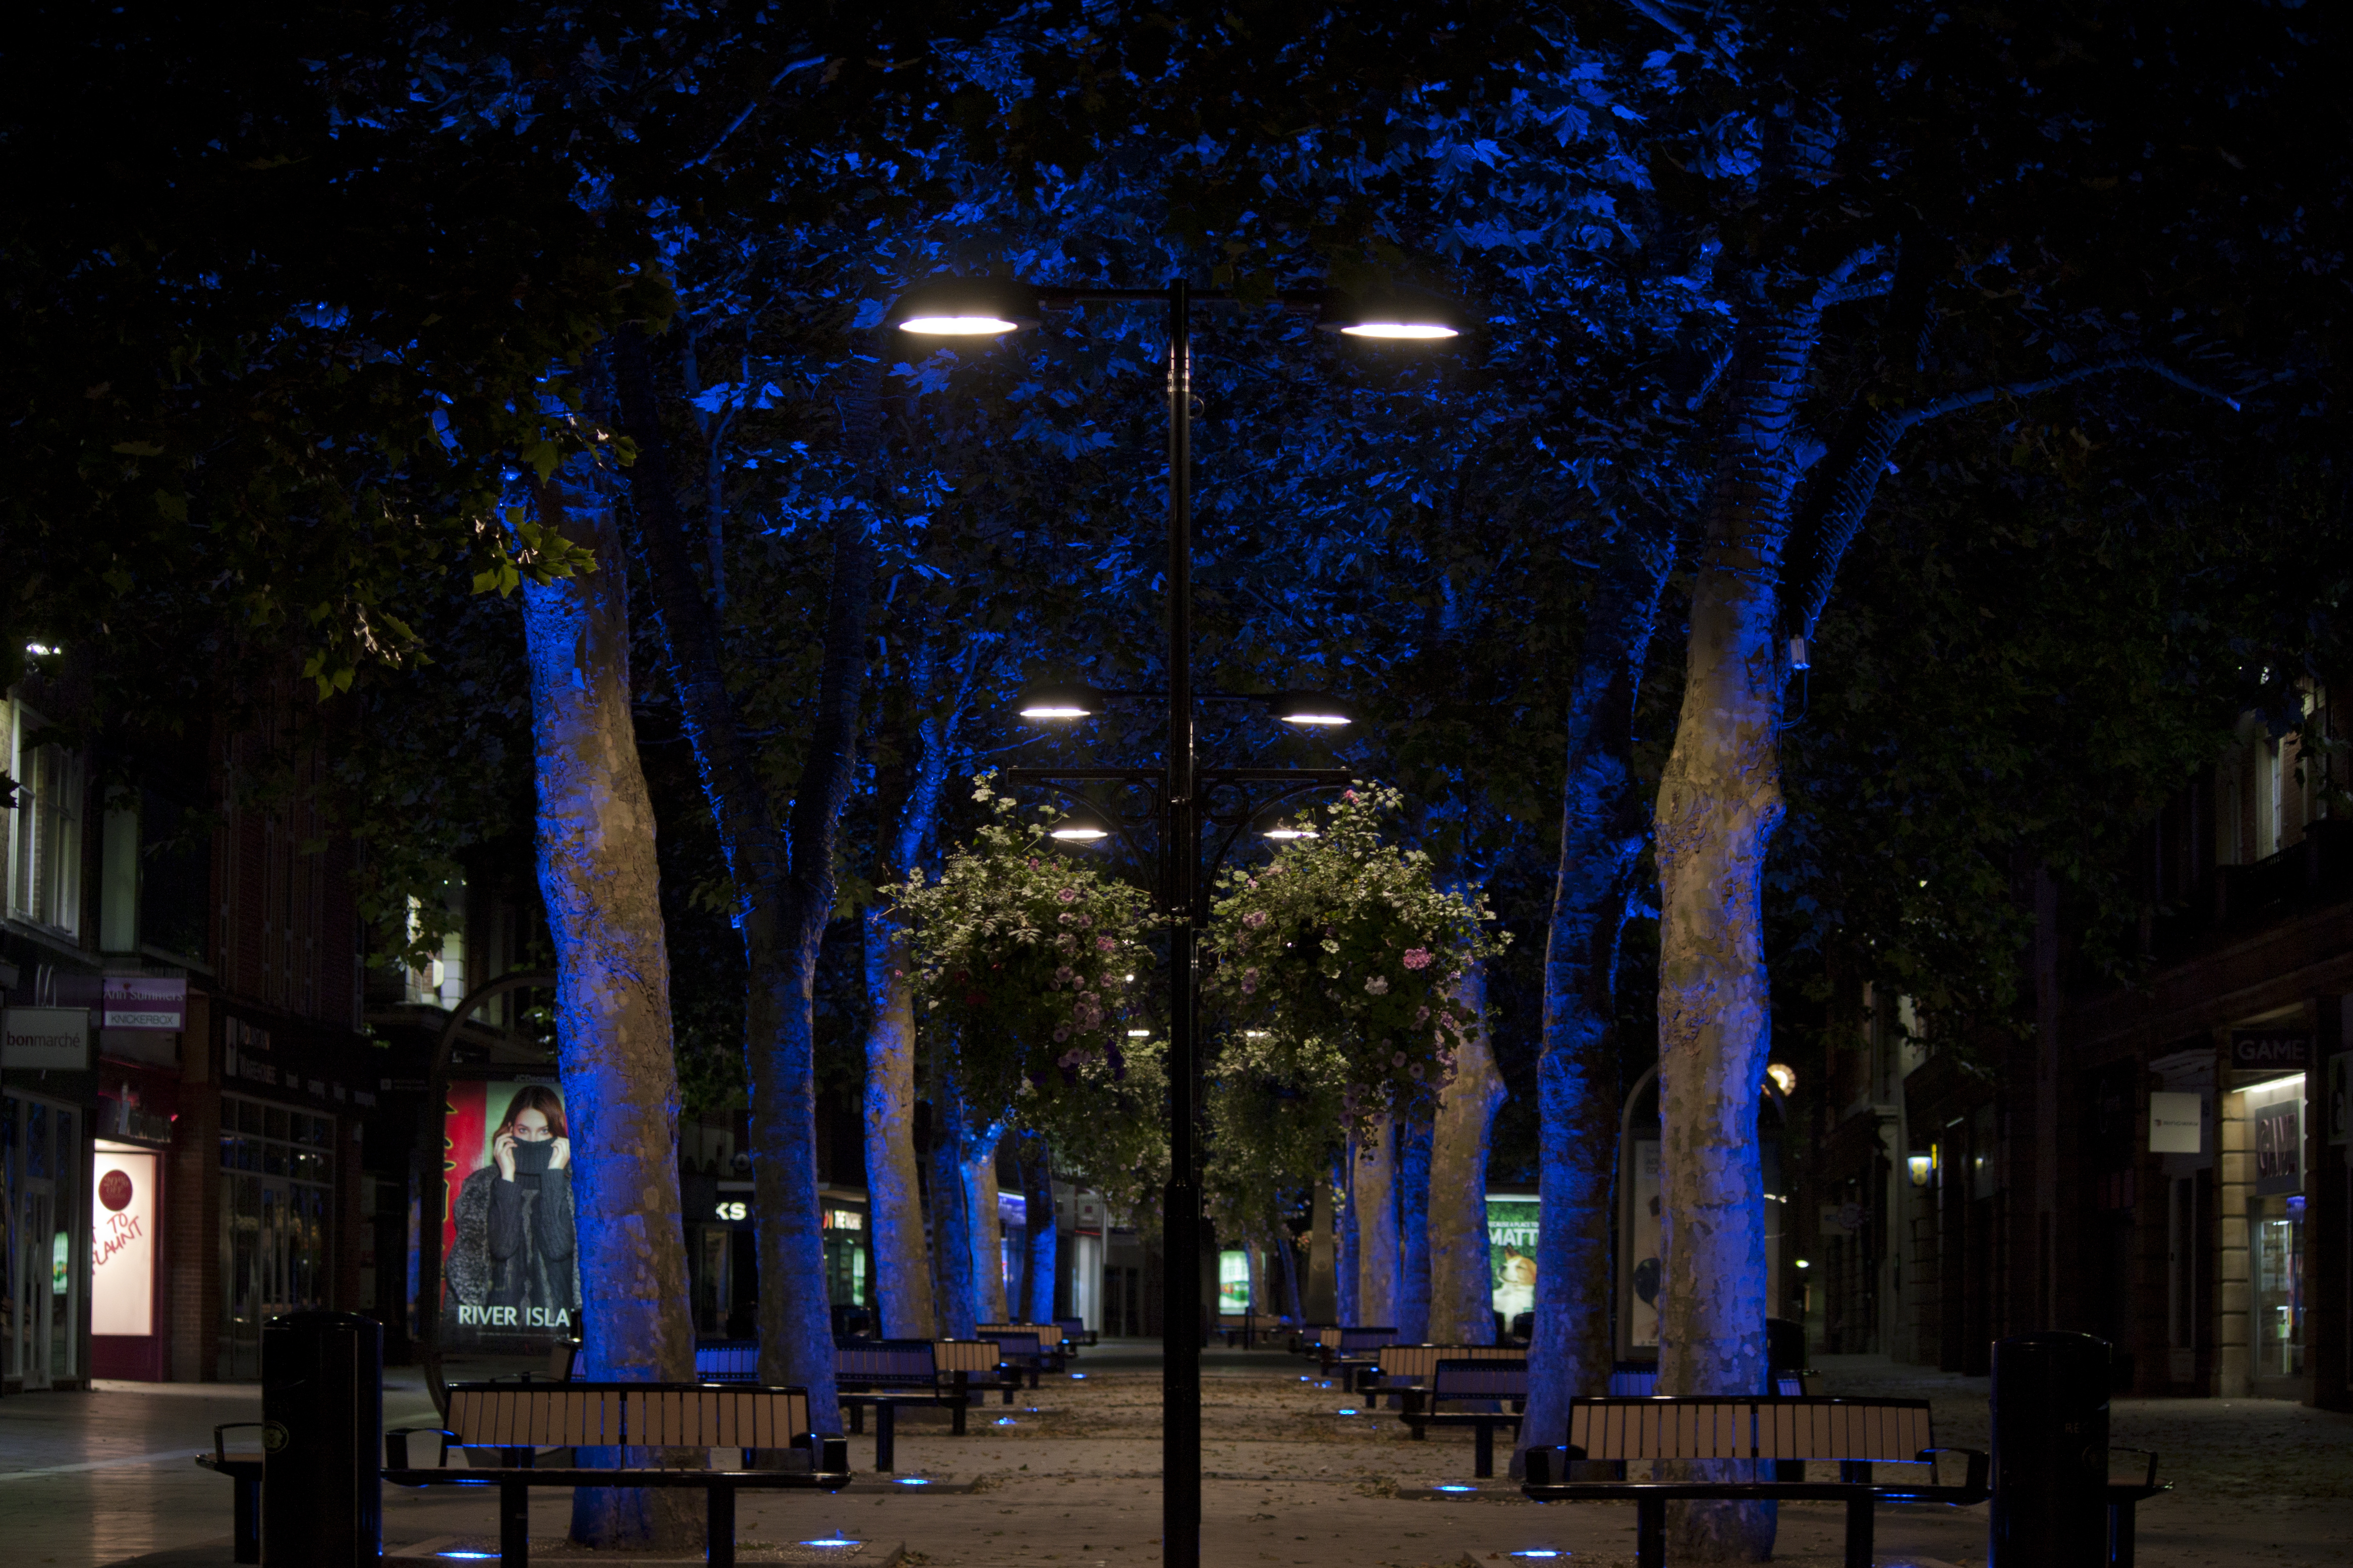
light, night, city, cityscape, downtown, evening, reflection, darkness, street light, lighting, uk, peterborough, citycentre, christmas lights, urban area, human settlement